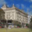
Label: castle